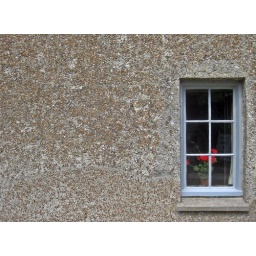
Red flower in a bedroom window in Charleston house, home of the Bloomsbury group. Sussex.